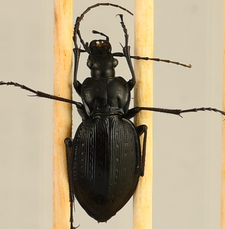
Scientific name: Carabus goryi
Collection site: Mountain Lake Biological Station NEON (MLBS), plot MLBS_009